Peter Manuel

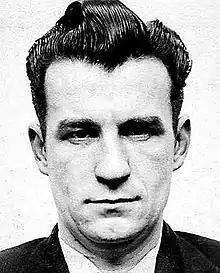
Mugshot of Manuel

Peter Thomas Anthony Manuel (13 March 1927 – 11 July 1958) was an American-Scottish serial killer who was convicted of murdering seven people across Lanarkshire and southern Scotland between 1956 and his arrest in January 1958, and is believed to have murdered two more. Prior to his arrest, the media nicknamed the unidentified killer "the Beast of Birkenshaw". Manuel was hanged at Glasgow's Barlinnie Prison; he was the second to last prisoner to die on the Barlinnie gallows.